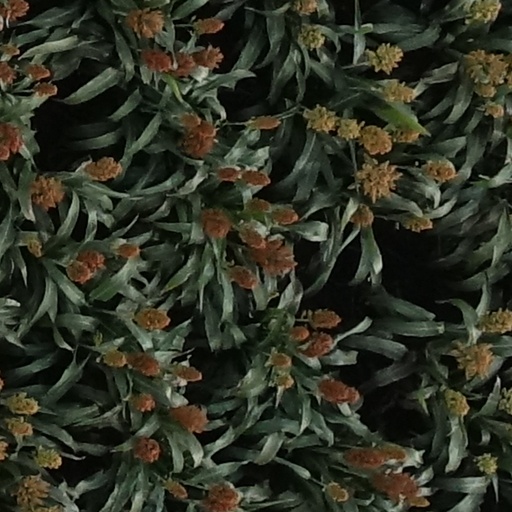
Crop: sorghum